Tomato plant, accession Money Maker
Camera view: vertical (180 deg); turntable rotation: 300 degrees
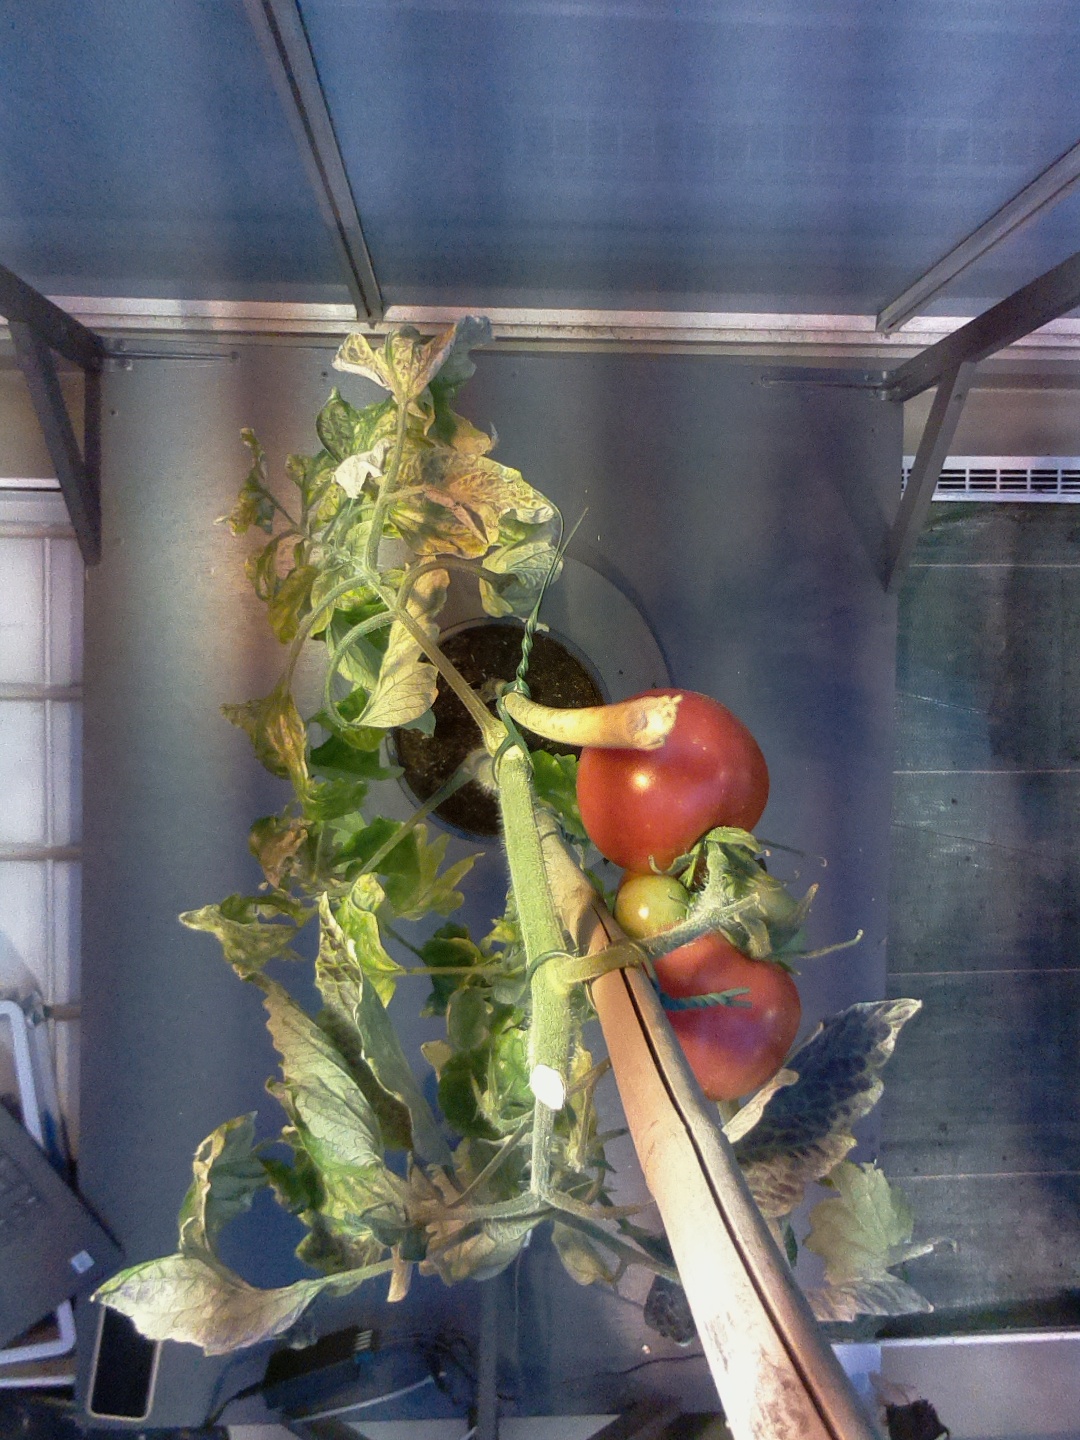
BBCH growth stage 89: 90%-100% of fruits show typical fully ripe color